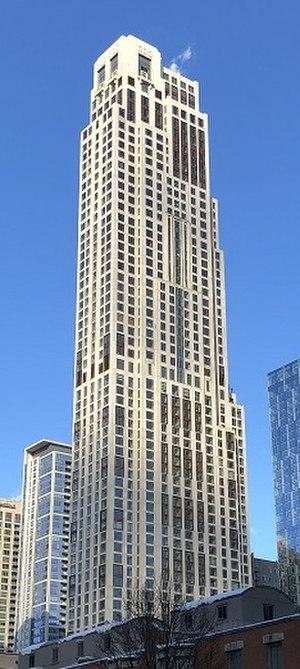
Cet article concerne une liste des plus hautes constructions de Chicago, dans l'État de l'Illinois aux États-Unis. Située au cœur de la région du Midwest, dans le centre-nord des États-Unis, Chicago est la seconde ville du continent américain après New York pour le nombre de ses gratte-ciel. Par ailleurs, elle possède plusieurs des plus hauts gratte-ciel du continent.
Le One Bennett Park est un gratte-ciel résidentiel en construction à Chicago aux États-Unis. Il s'élèvera à 257 mètres. Son achèvement est prévu pour 2019.